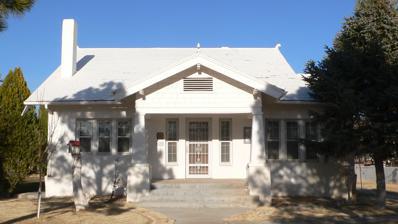
Building: Jesus M. Casaus House
Country: United States of America
Year built: 1917
United States historic place Jesus M. Casaus House U.S. National Register of Historic Places Location 628 3rd St., Santa Rosa, New Mexico Coordinates 34°56′09″N 104°40′52″W / 34.93583°N 104.68111°W / 34.93583; -104.68111 ( Jesus M. Casaus House ) Area less than one acre Built c.1917-19 Architectural style Bungalow/craftsman NRHP reference No. 82003324 Added to NRHP April 1, 1982 The Jesus M. Casaus House , at 628 3rd St. in Santa Rosa, New Mexico , was built in 1917.  It was listed on the National Register of Historic Places in 1982.  The listing included three contributing buildings and a contributing structure . Its National Register nomination asserts: This two story, pitched roof house constitutes a fine example of the Craftsman/Bungalow Style . The attention to detail, from the battered piers supporting the outside porch to the oak molding and stenciled wall patterning on the interior, is evident throughout the structure. Despite the enclosure of the original back porch, the structure currently expresses an integrity of form in its low-lying massing, craftsman-like detailing and consistency between exterior and interior. Jesus M. Casaus The house was built by or for Jesus M. Casaus (1867–1958), a sheriff of Guadalupe County and a New Mexico state legislator. Contributing outbuildings are a two-room storage building and a stone garage.  An underground water cistern with a covering structure, and a water pump, also contribute. References